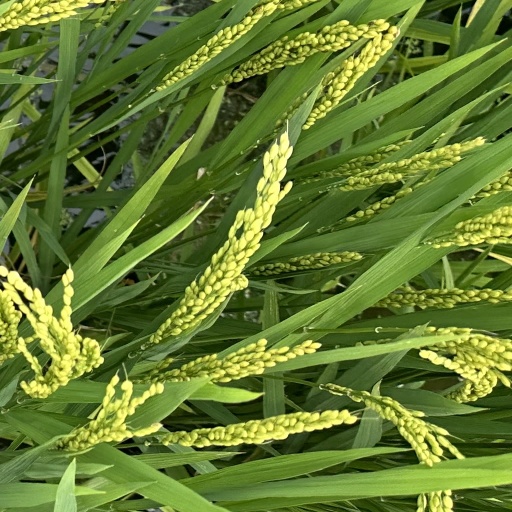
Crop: rice